Syracuse Symphony Orchestra

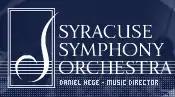
official Logo

The Syracuse Symphony Orchestra (SSO) was a 79-member orchestra located in Syracuse, New York. In its time it was the 43rd largest orchestra in the United States and performed a variety of programs including the Post-Standard Classics Series and M&T Bank Pops Series. The orchestra also operated two youth orchestras in the Syracuse area: the Syracuse Symphony Youth Orchestra and the Syracuse Symphony Youth String Orchestra.